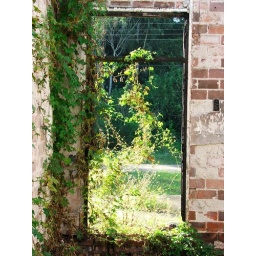
Actually disactivated, this door is in old train station in Montenegro, RS - Brazil.